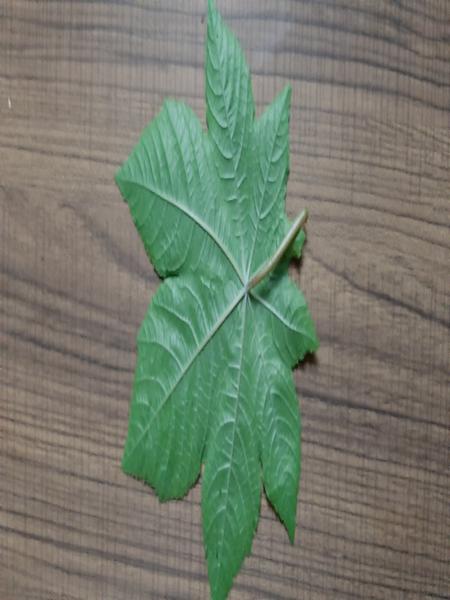
Plant: Castor